Zhou Enlai

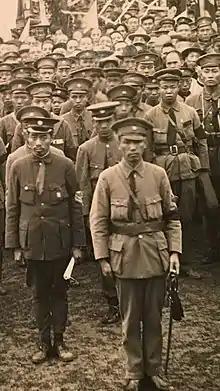
Chiang Kai-shek (center) and Zhou Enlai (left) with cadets at Whampoa Military Academy (1924)

Zhou participated in two military operations conducted by the Nationalist regime in 1925, later known as the first and second Eastern Expeditions. The first was in January 1925 when Chen Jiongming, an important Cantonese military leader previously driven out of Guangzhou by Sun Yat-sen, attempted to retake Guangzhou. The Nationalist regime's campaign against Chen consisted of forces from the Guangdong Army under Xu Chongzhi, and two training regiments of the Nationalist Party Army, led by Chiang Kai-shek and staffed by Academy officers and cadets. The fighting lasted through May 1925, with the defeat, but not destruction, of Chen's forces. Zhou accompanied the Whampoa cadets on the expedition as a political officer.